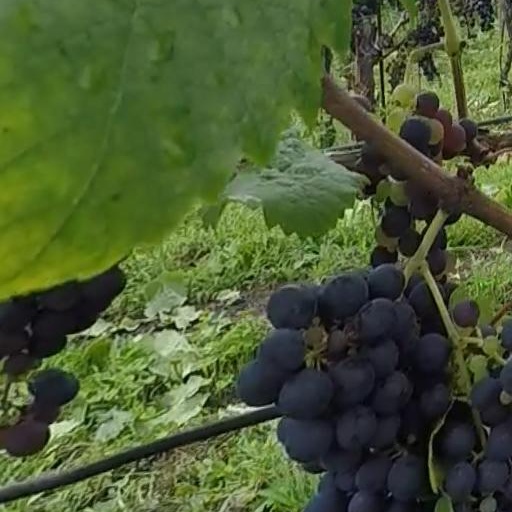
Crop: grape